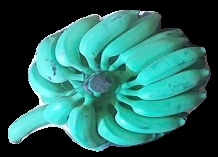
Variety: elakki-bale
Grade: grade3